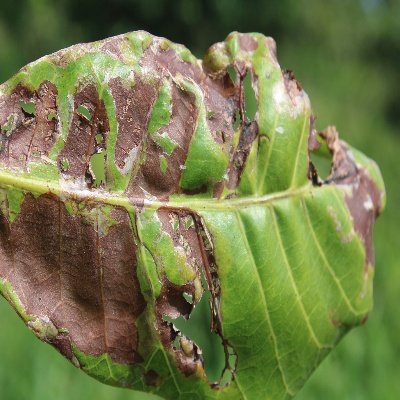
Crop: Cashew
Condition: leaf miner